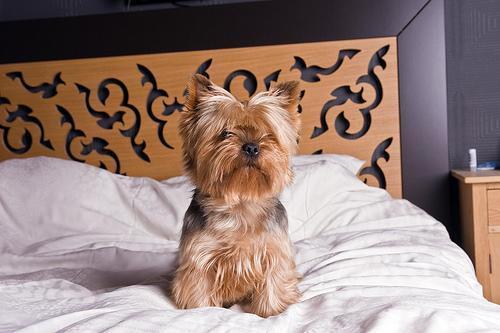
yorkshire terrier